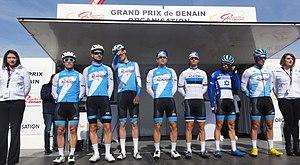
Reportage réalisé le dimanche 24 mars à l'occasion du départ et de l'arrivée du Grand Prix de Denain 2019 à Denain, Nord, Nord-Pas-de-Calais-Picardie, France.